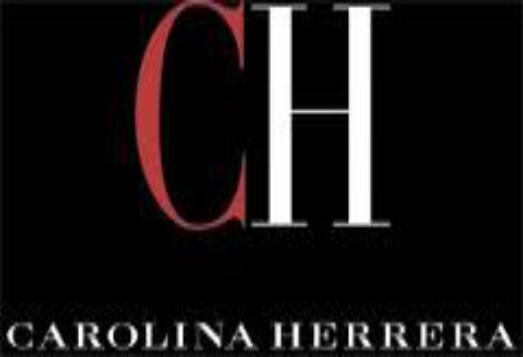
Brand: Carolina Herrera
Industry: Necessities